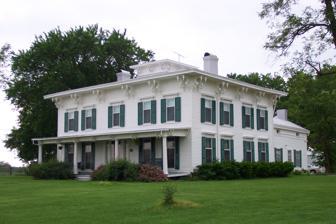
Building: Prairie View (Pleasant Green, Missouri)
Country: United States of America
Year built: 1859
Historic house in Missouri, United States United States historic place Prairie View U.S. National Register of Historic Places Prairie View from the front Show map of Missouri Show map of the United States Location RFD #2 Pleasant Green, Missouri Coordinates 38°47′36″N 92°55′51″W / 38.79333°N 92.93083°W / 38.79333; -92.93083 Area less than one acre Built 1859 ( 1859 ) Built by Taylor, John Architectural style Italianate NRHP reference No. 82003134 Added to NRHP September 20, 1982 Prairie View , also known as the Betteridge Property and Crestmead , is a historic plantation house located at Pleasant Green , Cooper County, Missouri . It was built in 1859 by John Taylor, and is a two-story, Italianate / Greek Revival style frame dwelling with a 1 + 1 ⁄ 2 -story rear ell.  It features a single story porch with fluted Doric order columns and paired brackets in the eaves.  It is notable for its contribution to local commerce and agriculture of the region. The plantation utilized slave labor from the time of its completion until the end of the Civil War . The Prairie View plantation is a private residence and the current owners are Robert and Ann Betteridge. The Betteridge family have owned Prairie View since 1903 when Robert Betteridge's grandfather William Betteridge bought the house and legally changed the name from Prairie View to Crestmead. Prairie View was listed on the National Register of Historic Places in 1982. More than half of the original plantation was destroyed by fire March 3, 2008. Over the course of several years the home was restored to its original state. References